Alexander H. Rice

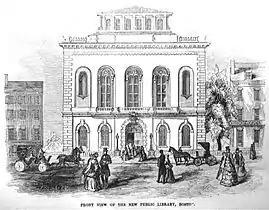
The 1858 Boston Public Library building, constructed during Rice's tenure as Mayor of Boston

In 1853, Rice entered local politics, winning election to the Boston City Council, representing the eleventh ward. He served for two years, and in 1854 was also the council president. In 1854, he also served as president of the Boston School Committee. Rice was elected mayor of Boston in 1856 (as a "Citizens" candidate opposed to the Know Nothings), and served two one-year terms. During his tenure, an agreement was reached between the city, state and owners of a tidal waterworks concerning development of the Back Bay, then a smelly swamp laden with trash and sewage. The agreement authorized the construction of what is now Arlington Street, and specifically set aside as parkland the area between it and Charles Street, which is now the Boston Public Garden. He later sat on the committees responsible for the commissioning and installation of the statues of George Washington and Charles Sumner in the Public Garden. He also authorized construction of the city's first hospital, and repurposed the city's almshouse on Deer Island for use as an insane asylum and workhouse, the state having taken over care of the indigent.